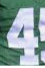
Number: 4